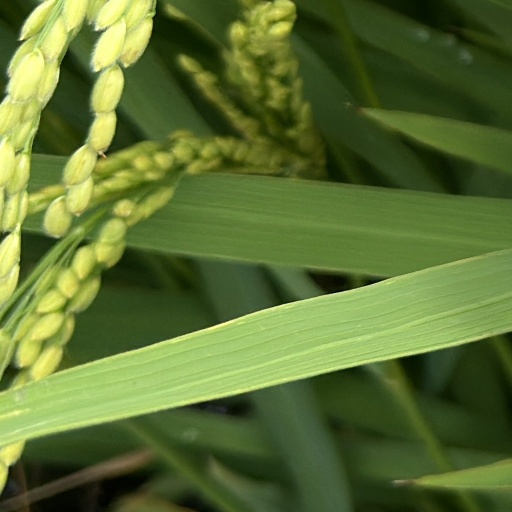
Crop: rice